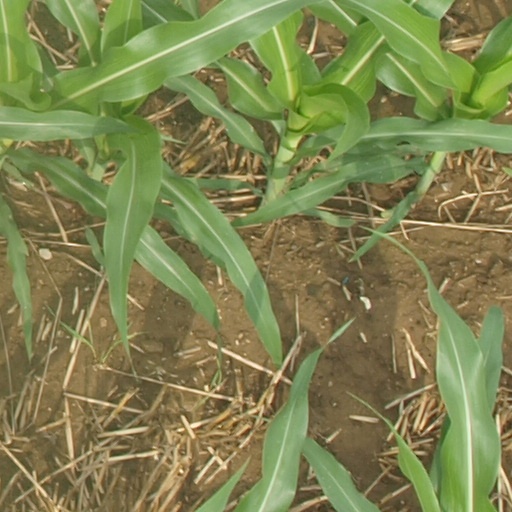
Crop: maize; corn